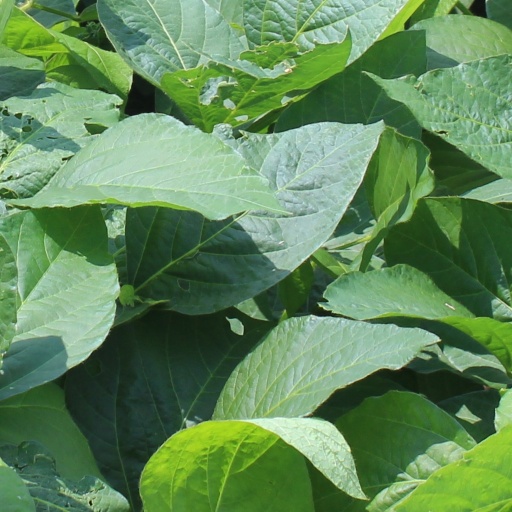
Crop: soybean